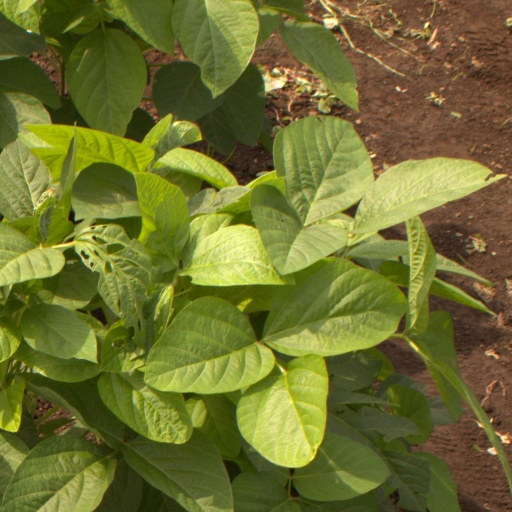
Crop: soybean